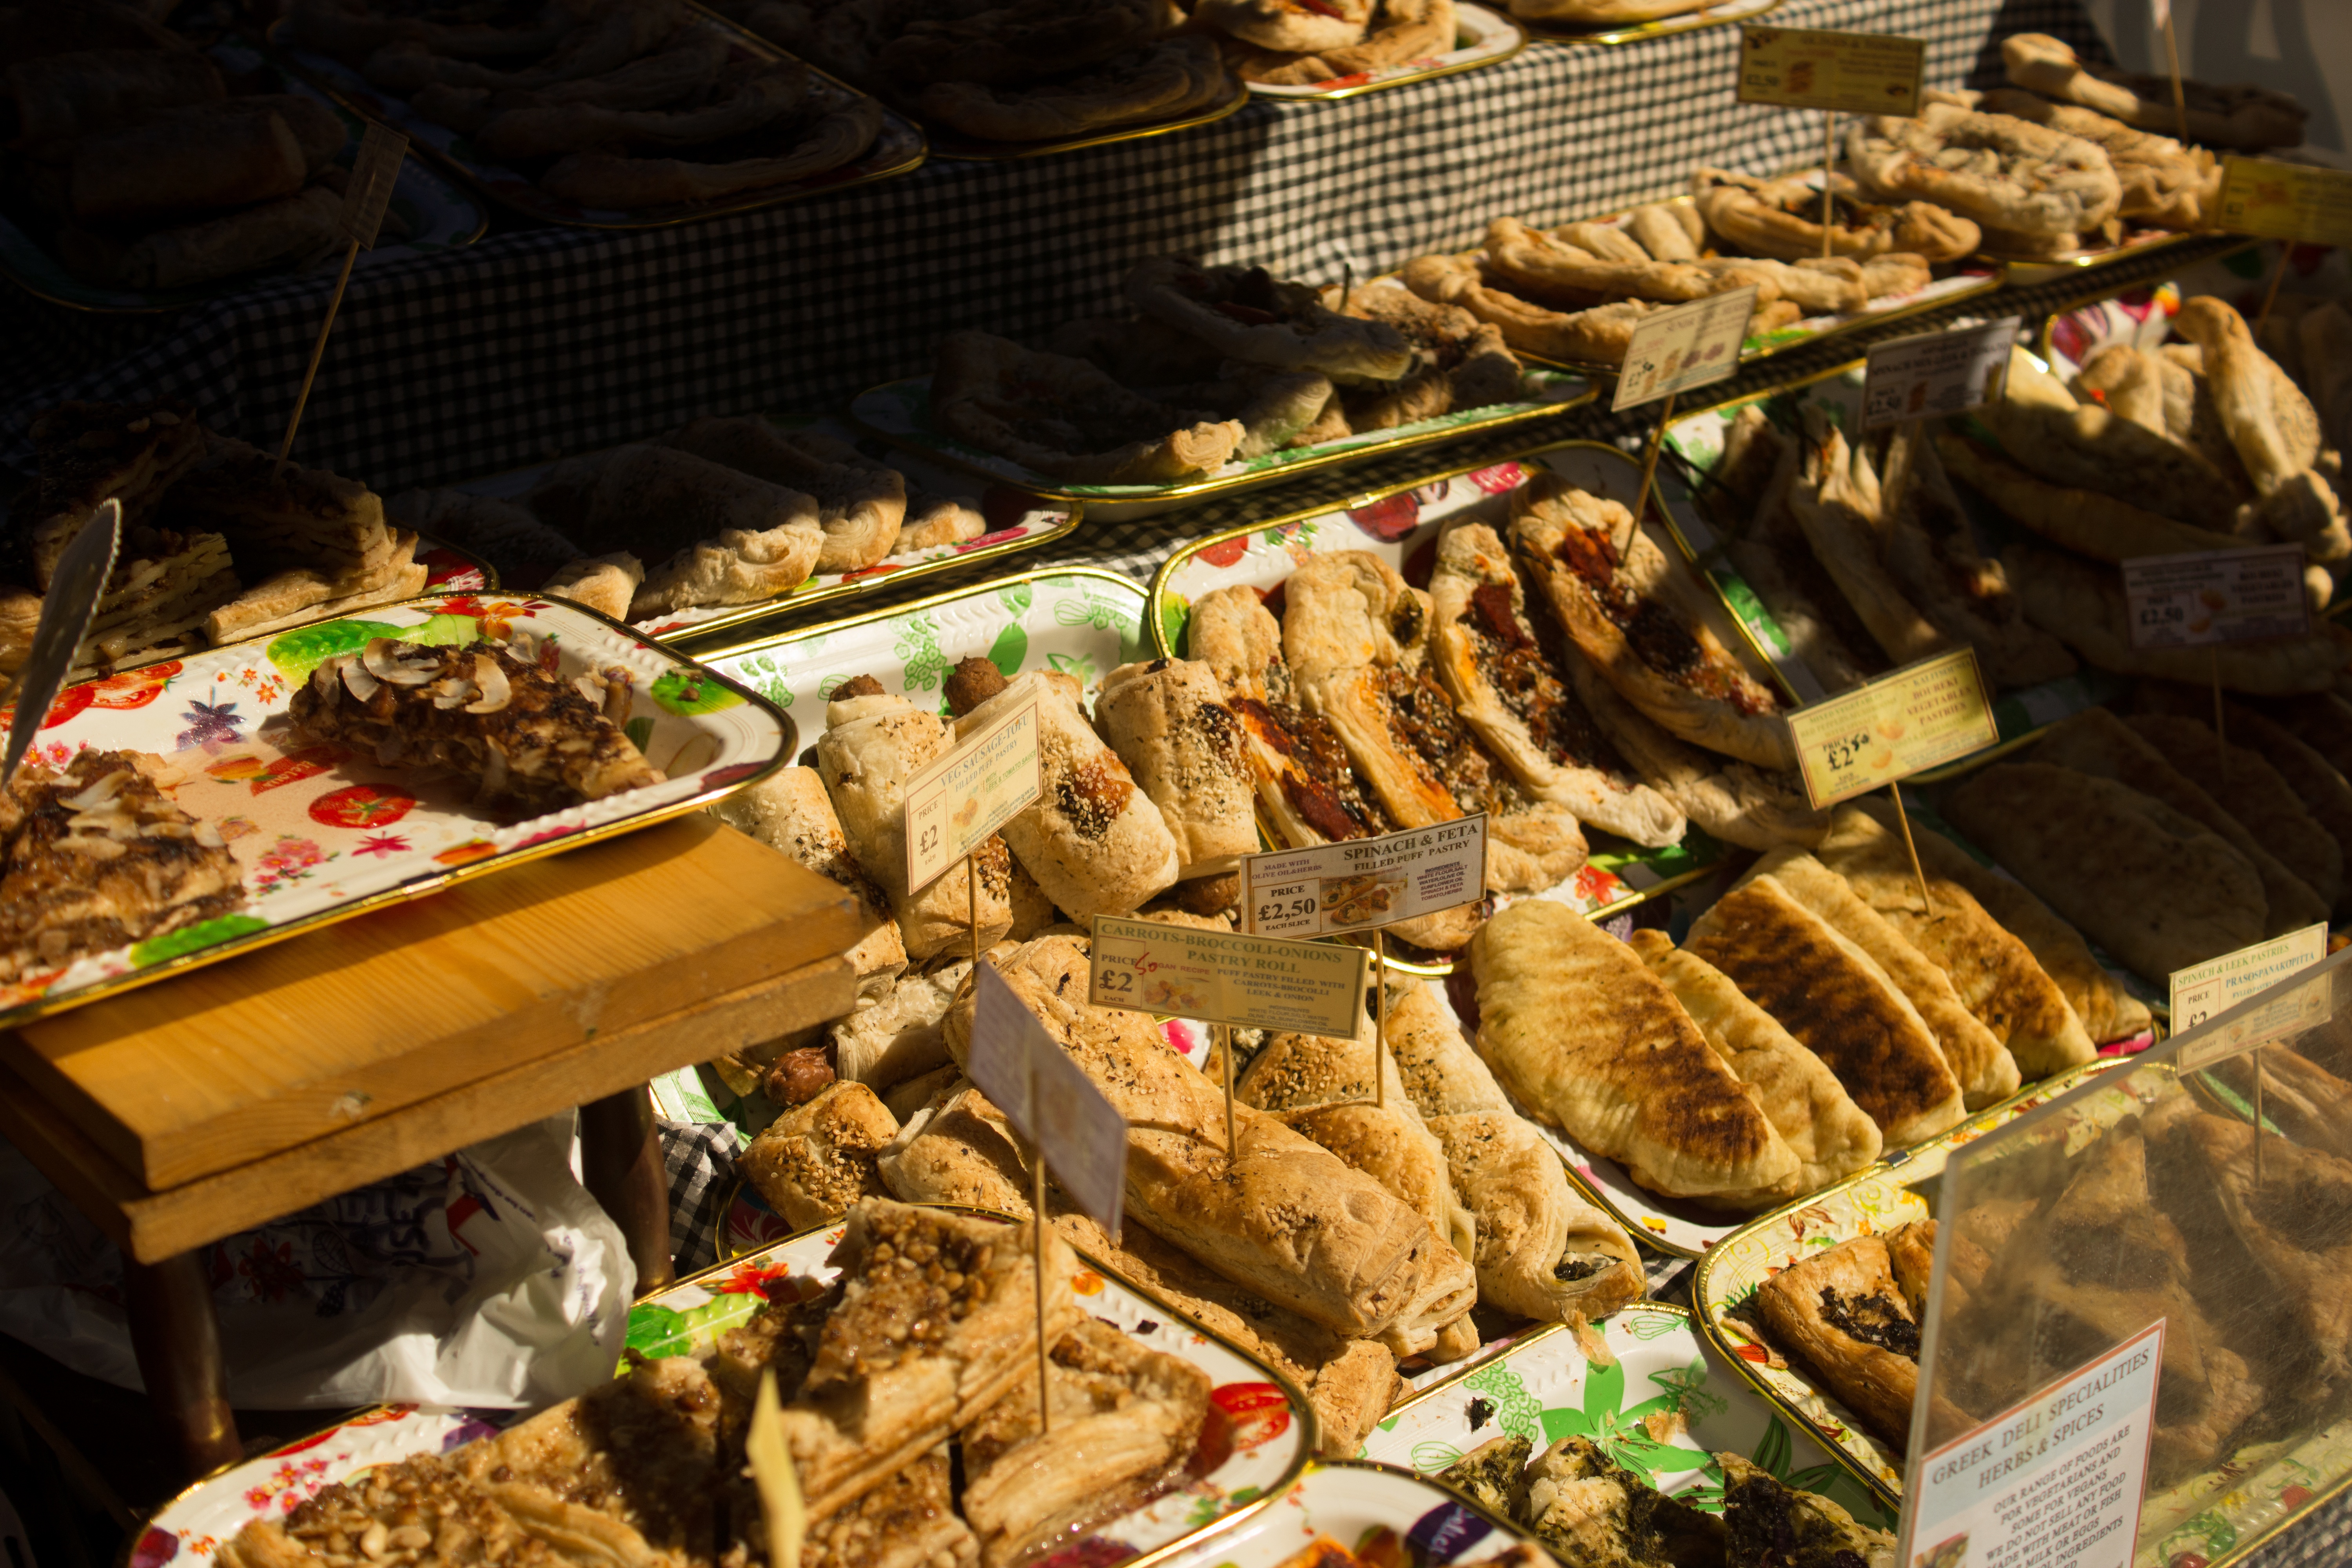
city, dish, meal, food, market, ice cream, meat, public space, charcuterie, human settlement